Tommy Armstrong Jr.

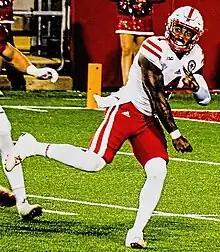
Armstrong with Nebraska in 2016

Tommy Armstrong Jr. (born November 8, 1993) is an American football quarterback for the Omaha Beef of the National Arena League (NAL). He played college football as a quarterback for Nebraska and had a successful professional career in indoor American football.